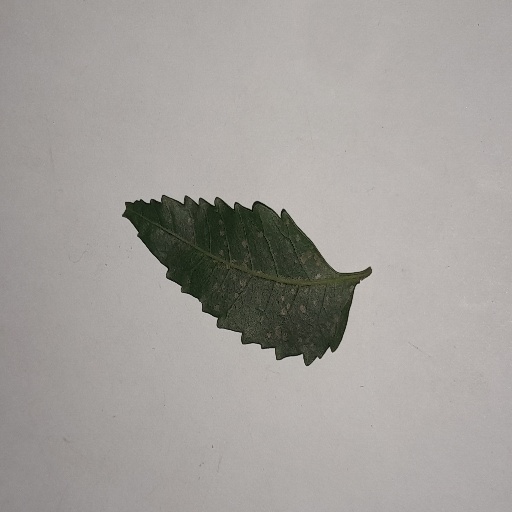
Species: Neem
Leaf condition: Powdery Mildew